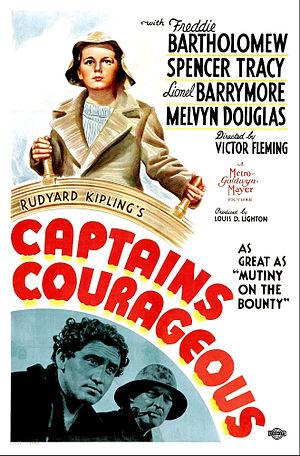
Capitaines courageux est un film américain de Victor Fleming, sorti en 1937. C'est l'adaptation cinématographique du roman de Rudyard Kipling, Capitaines courageux, paru en 1897.